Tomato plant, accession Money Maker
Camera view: vertical (180 deg); turntable rotation: 60 degrees
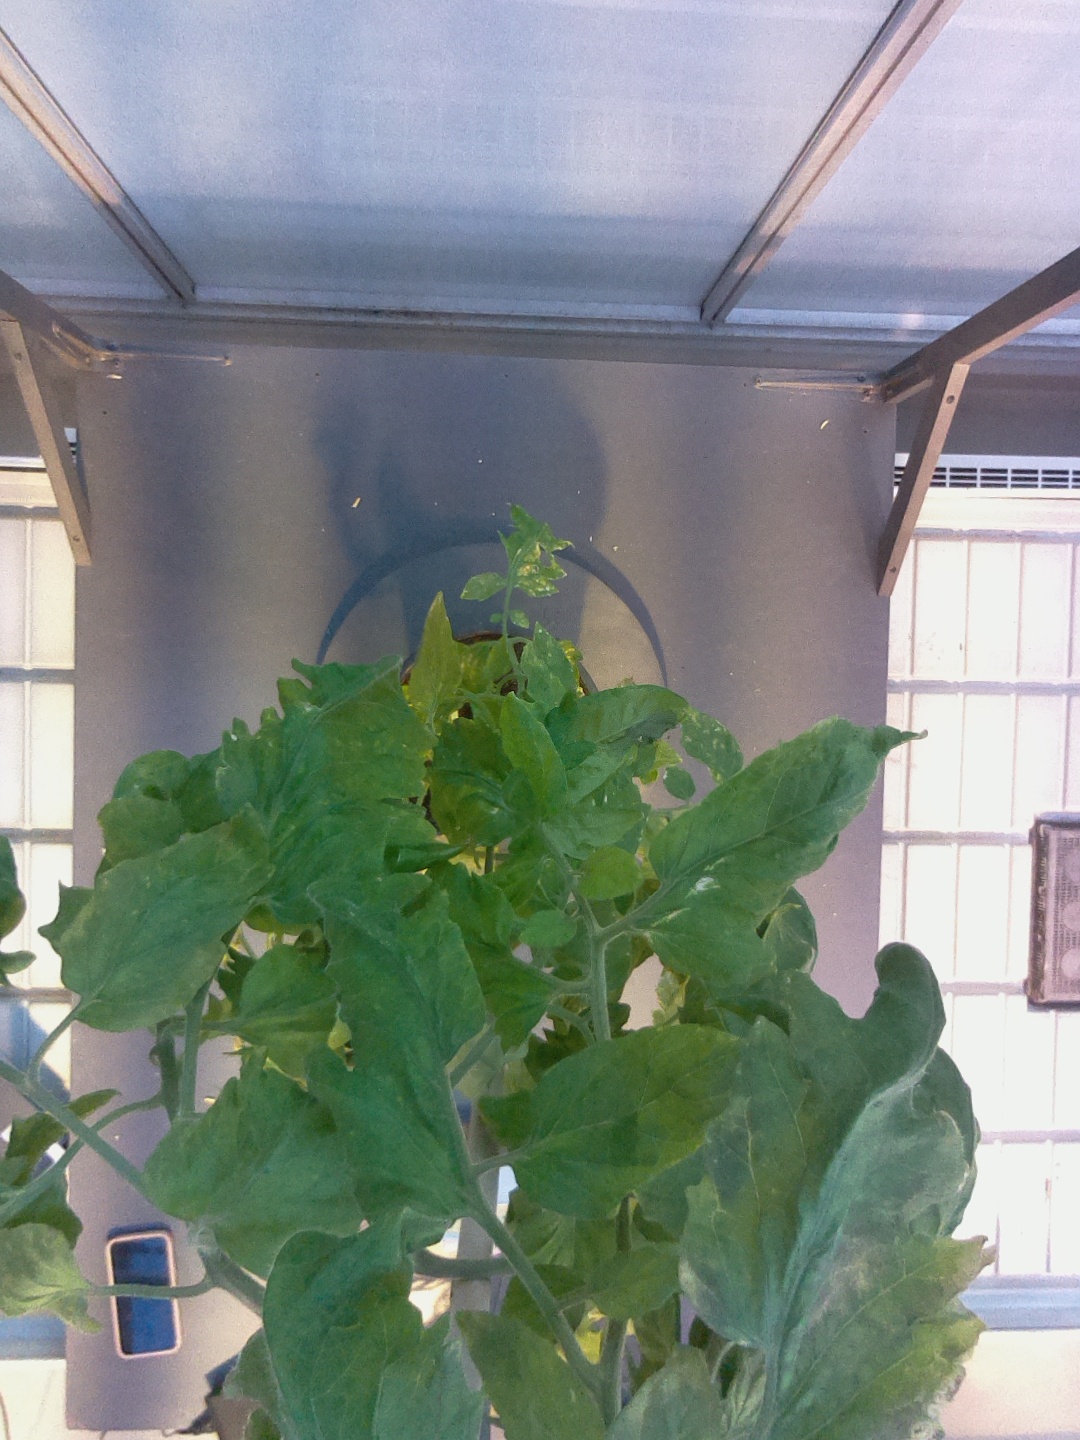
BBCH growth stage 79: 90% -100% of final fruit size